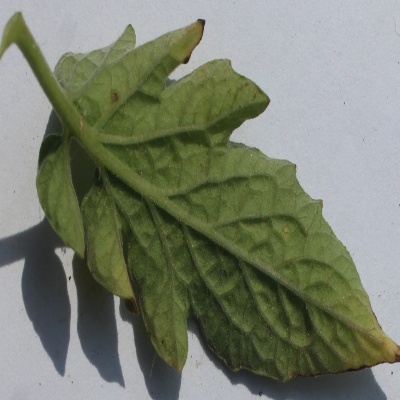
Crop: Tomato
Condition: leaf blight